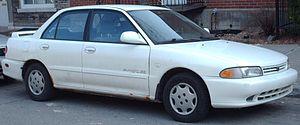
La Dodge Colt et les Plymouth Champ et Plymouth Colt, sont des automobiles de Dodge et Plymouth entre 1970 et 1994.